Cultural Revolution

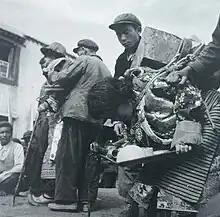
Struggle session of Sampho Tsewang Rigzin and his wife

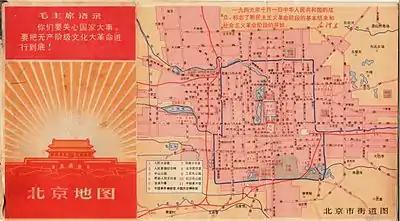

The Cultural Revolution wrought havoc on minority cultures and ethnicities. Languages and customs of ethnic minorities in China were labeled as part of the Four Olds, texts in ethnic languages were burned, and bilingual education was suppressed. In Inner Mongolia, some 790,000 people were persecuted during the Inner Mongolia incident. Of these, 22,900 were beaten to death, and 120,000 were maimed, during a witch hunt to find members of the alleged separatist New Inner Mongolian People's Revolutionary Party. In Xinjiang, copies of the Qur'an and other books of the Uyghur people were apparently burned. Muslim imams reportedly were paraded around with paint splashed on their bodies. In the ethnic Korean areas of northeast China, clashes took place.